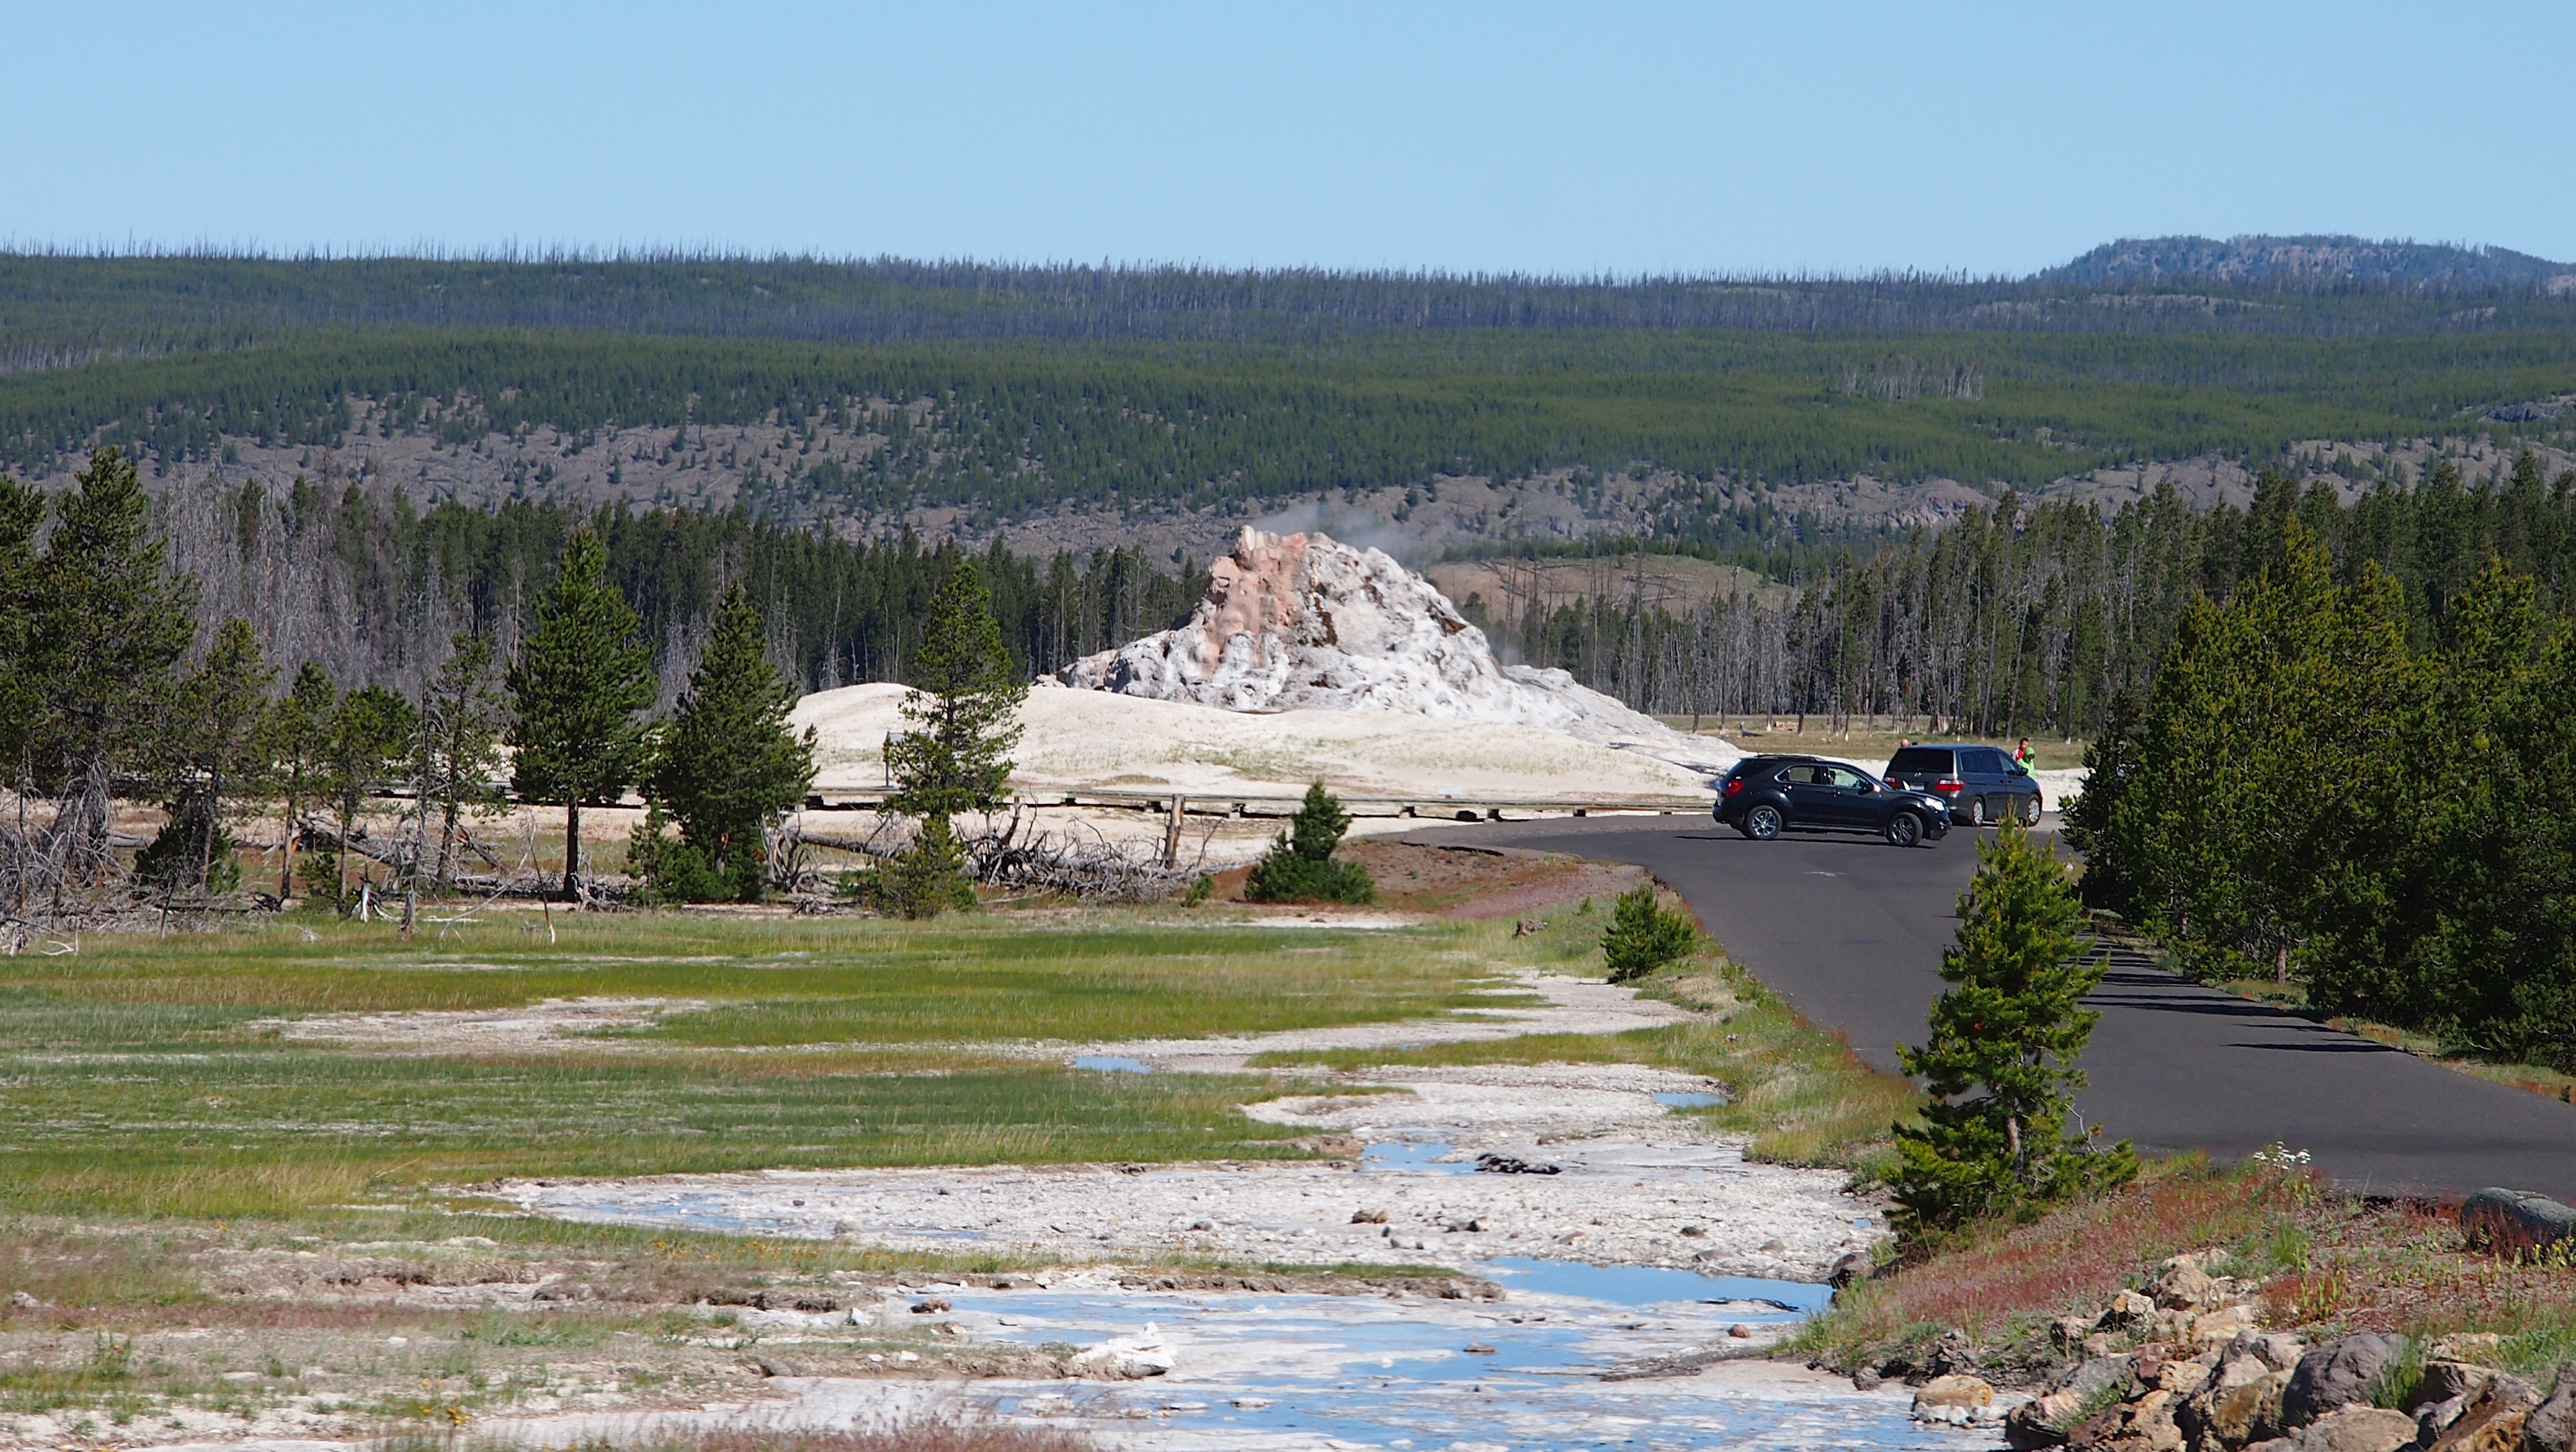
nature, lake, river, spring, reservoir, yellowstone, creativecommons, animals, badlands, plateau, bison, loch, epm1, gysers